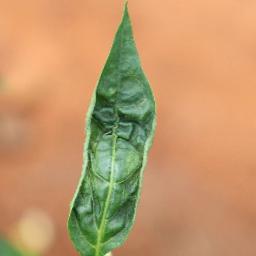
Label: mites_and_trips